Antoninus Pius

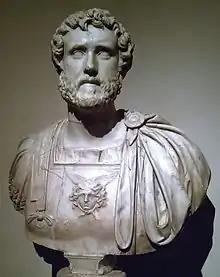
The bust of Antoninus Pius at the Museo del Prado, Madrid

There were also some troubles in Dacia Inferior, which required the granting of additional powers to the procurator governor and the dispatch of additional soldiers to the province. On the northern Black Sea coast, the Greek city of Olbia was held against the Scythians. Also during his reign the governor of Upper Germany, probably Gaius Popillius Carus Pedo, built new fortifications in the Agri Decumates, advancing the Limes Germanicus fifteen miles forward in his province and neighboring Raetia. In the East, Roman suzerainty over Armenia was retained by the choice in AD 140 of Arsacid scion Sohaemus as client king.